Benjamin Fondane

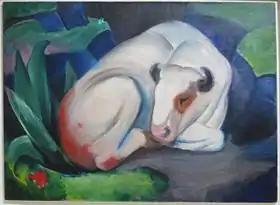
"The Bull", 1911 painting by Franz Marc

In 1923, Benjamin Fondane eventually left Romania for France, spurred on by the need to prove himself within a different cultural context. He was at the time interested in the success of Dada, an avant-garde movement launched abroad by the Romanian-born author Tristan Tzara, in collaboration with several others. Not dissuaded by the fact that his sister and brother-in-law (the Pascals) had returned impoverished from an extended stay in Paris, Fondane crossed Europe by train and partly by foot.